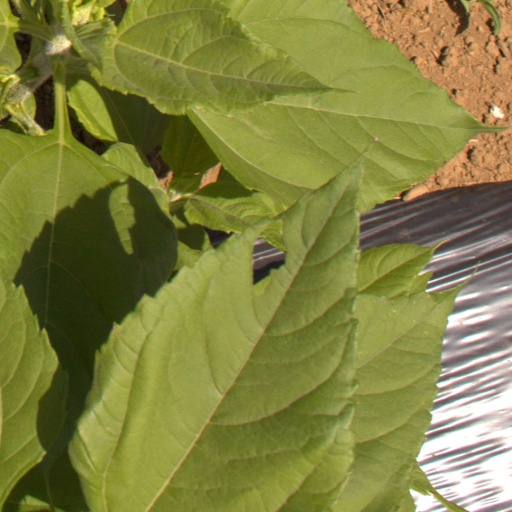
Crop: Jerusalem artichoke